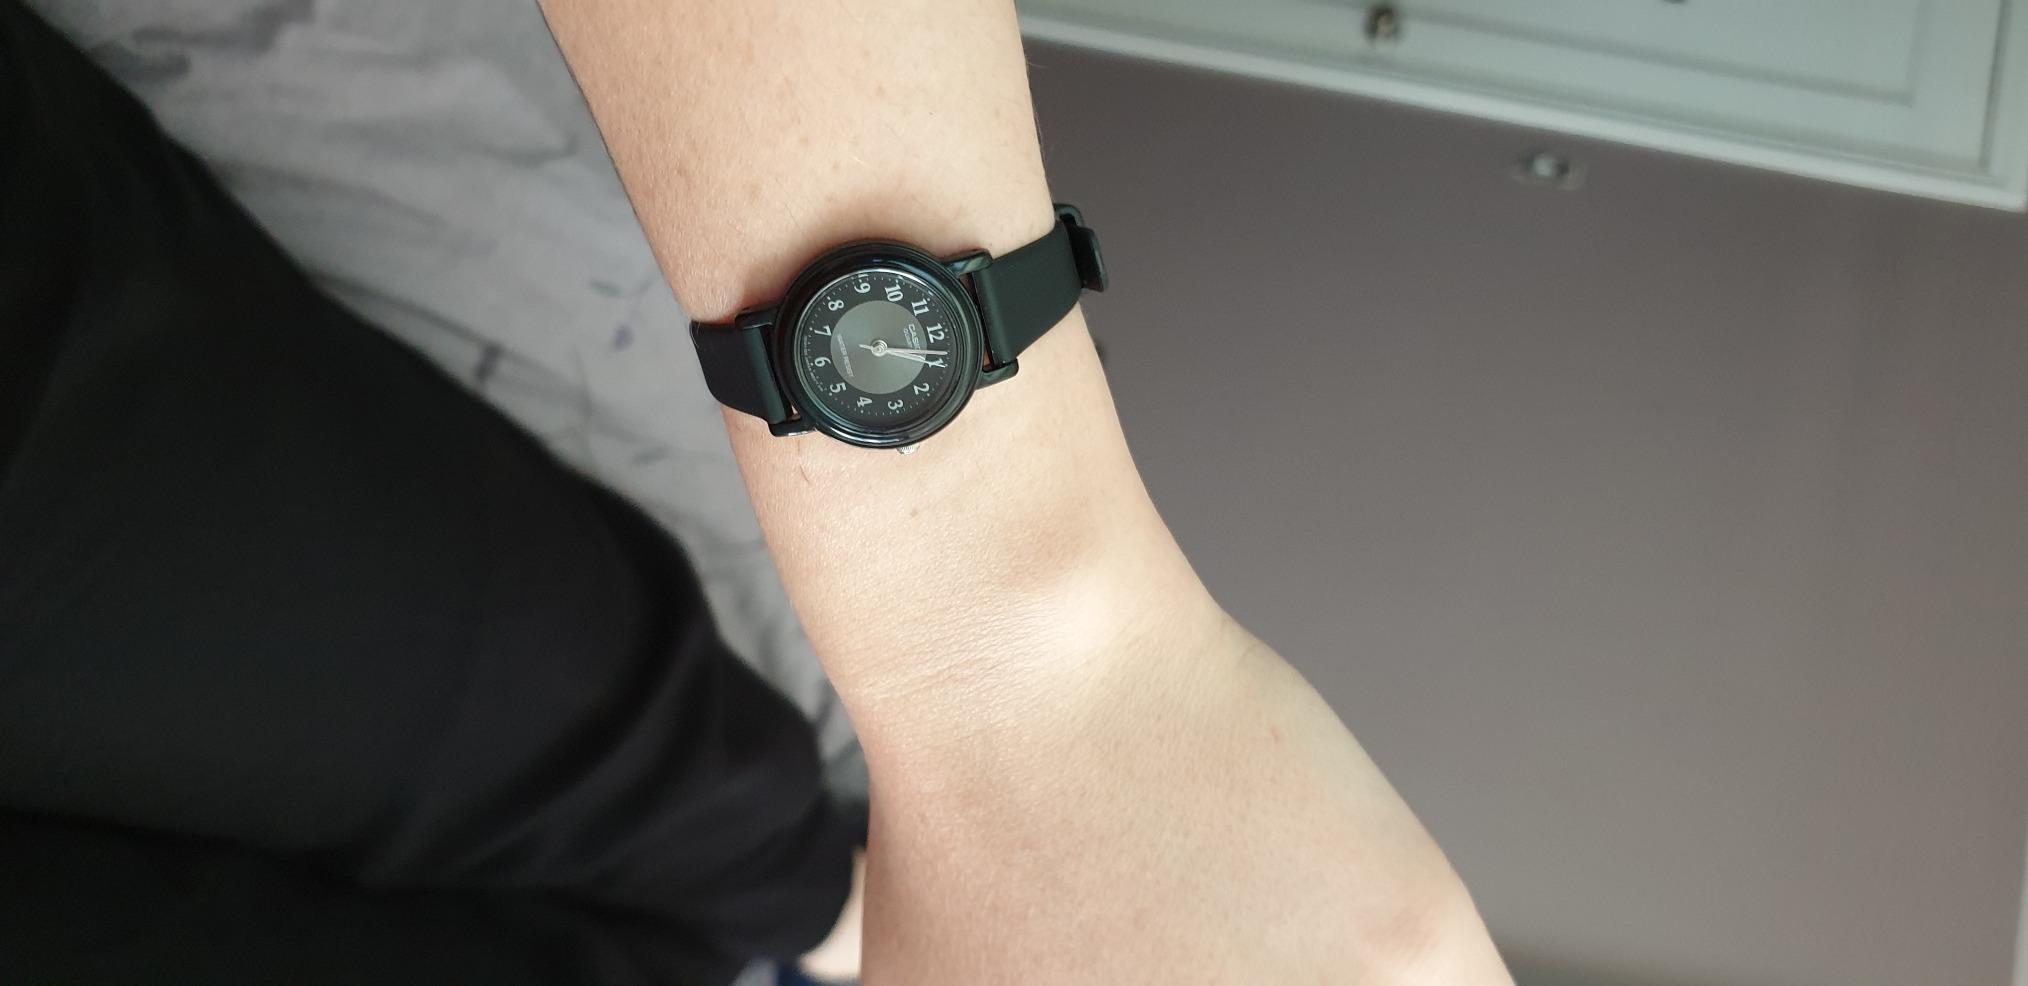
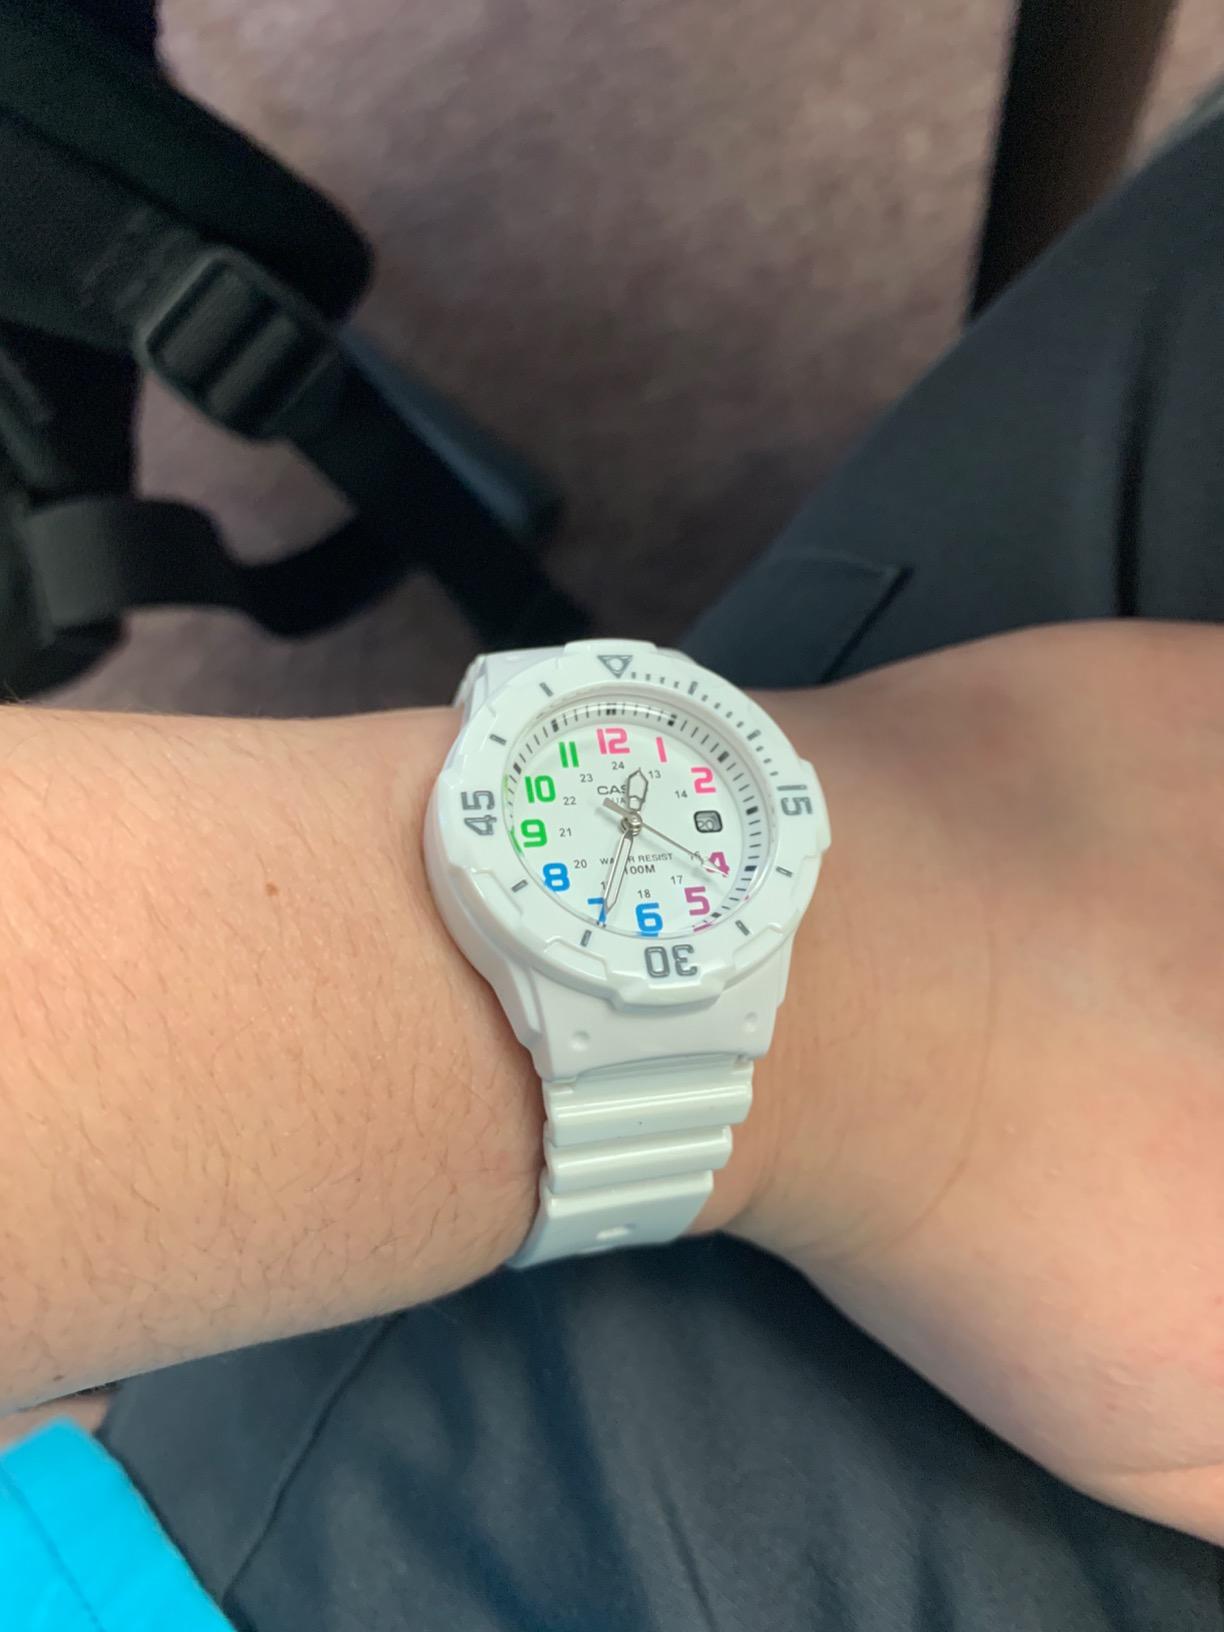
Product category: accessories_watch
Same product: no